Sagamore Hill

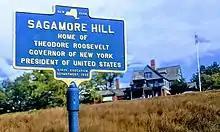
New York Historical Marker outside Sagamore Hill

A native of New York City, Theodore Roosevelt spent many summers of his youth on extended vacations with his family in the Oyster Bay area. In 1880, 22-year-old Roosevelt purchased of land for $30,000 (equal to $ today) on Cove Neck, a small peninsula roughly northeast of the hamlet of Oyster Bay. In 1881, his uncle James A. Roosevelt had an estate home built several hundred feet west of the Sagamore Hill property.